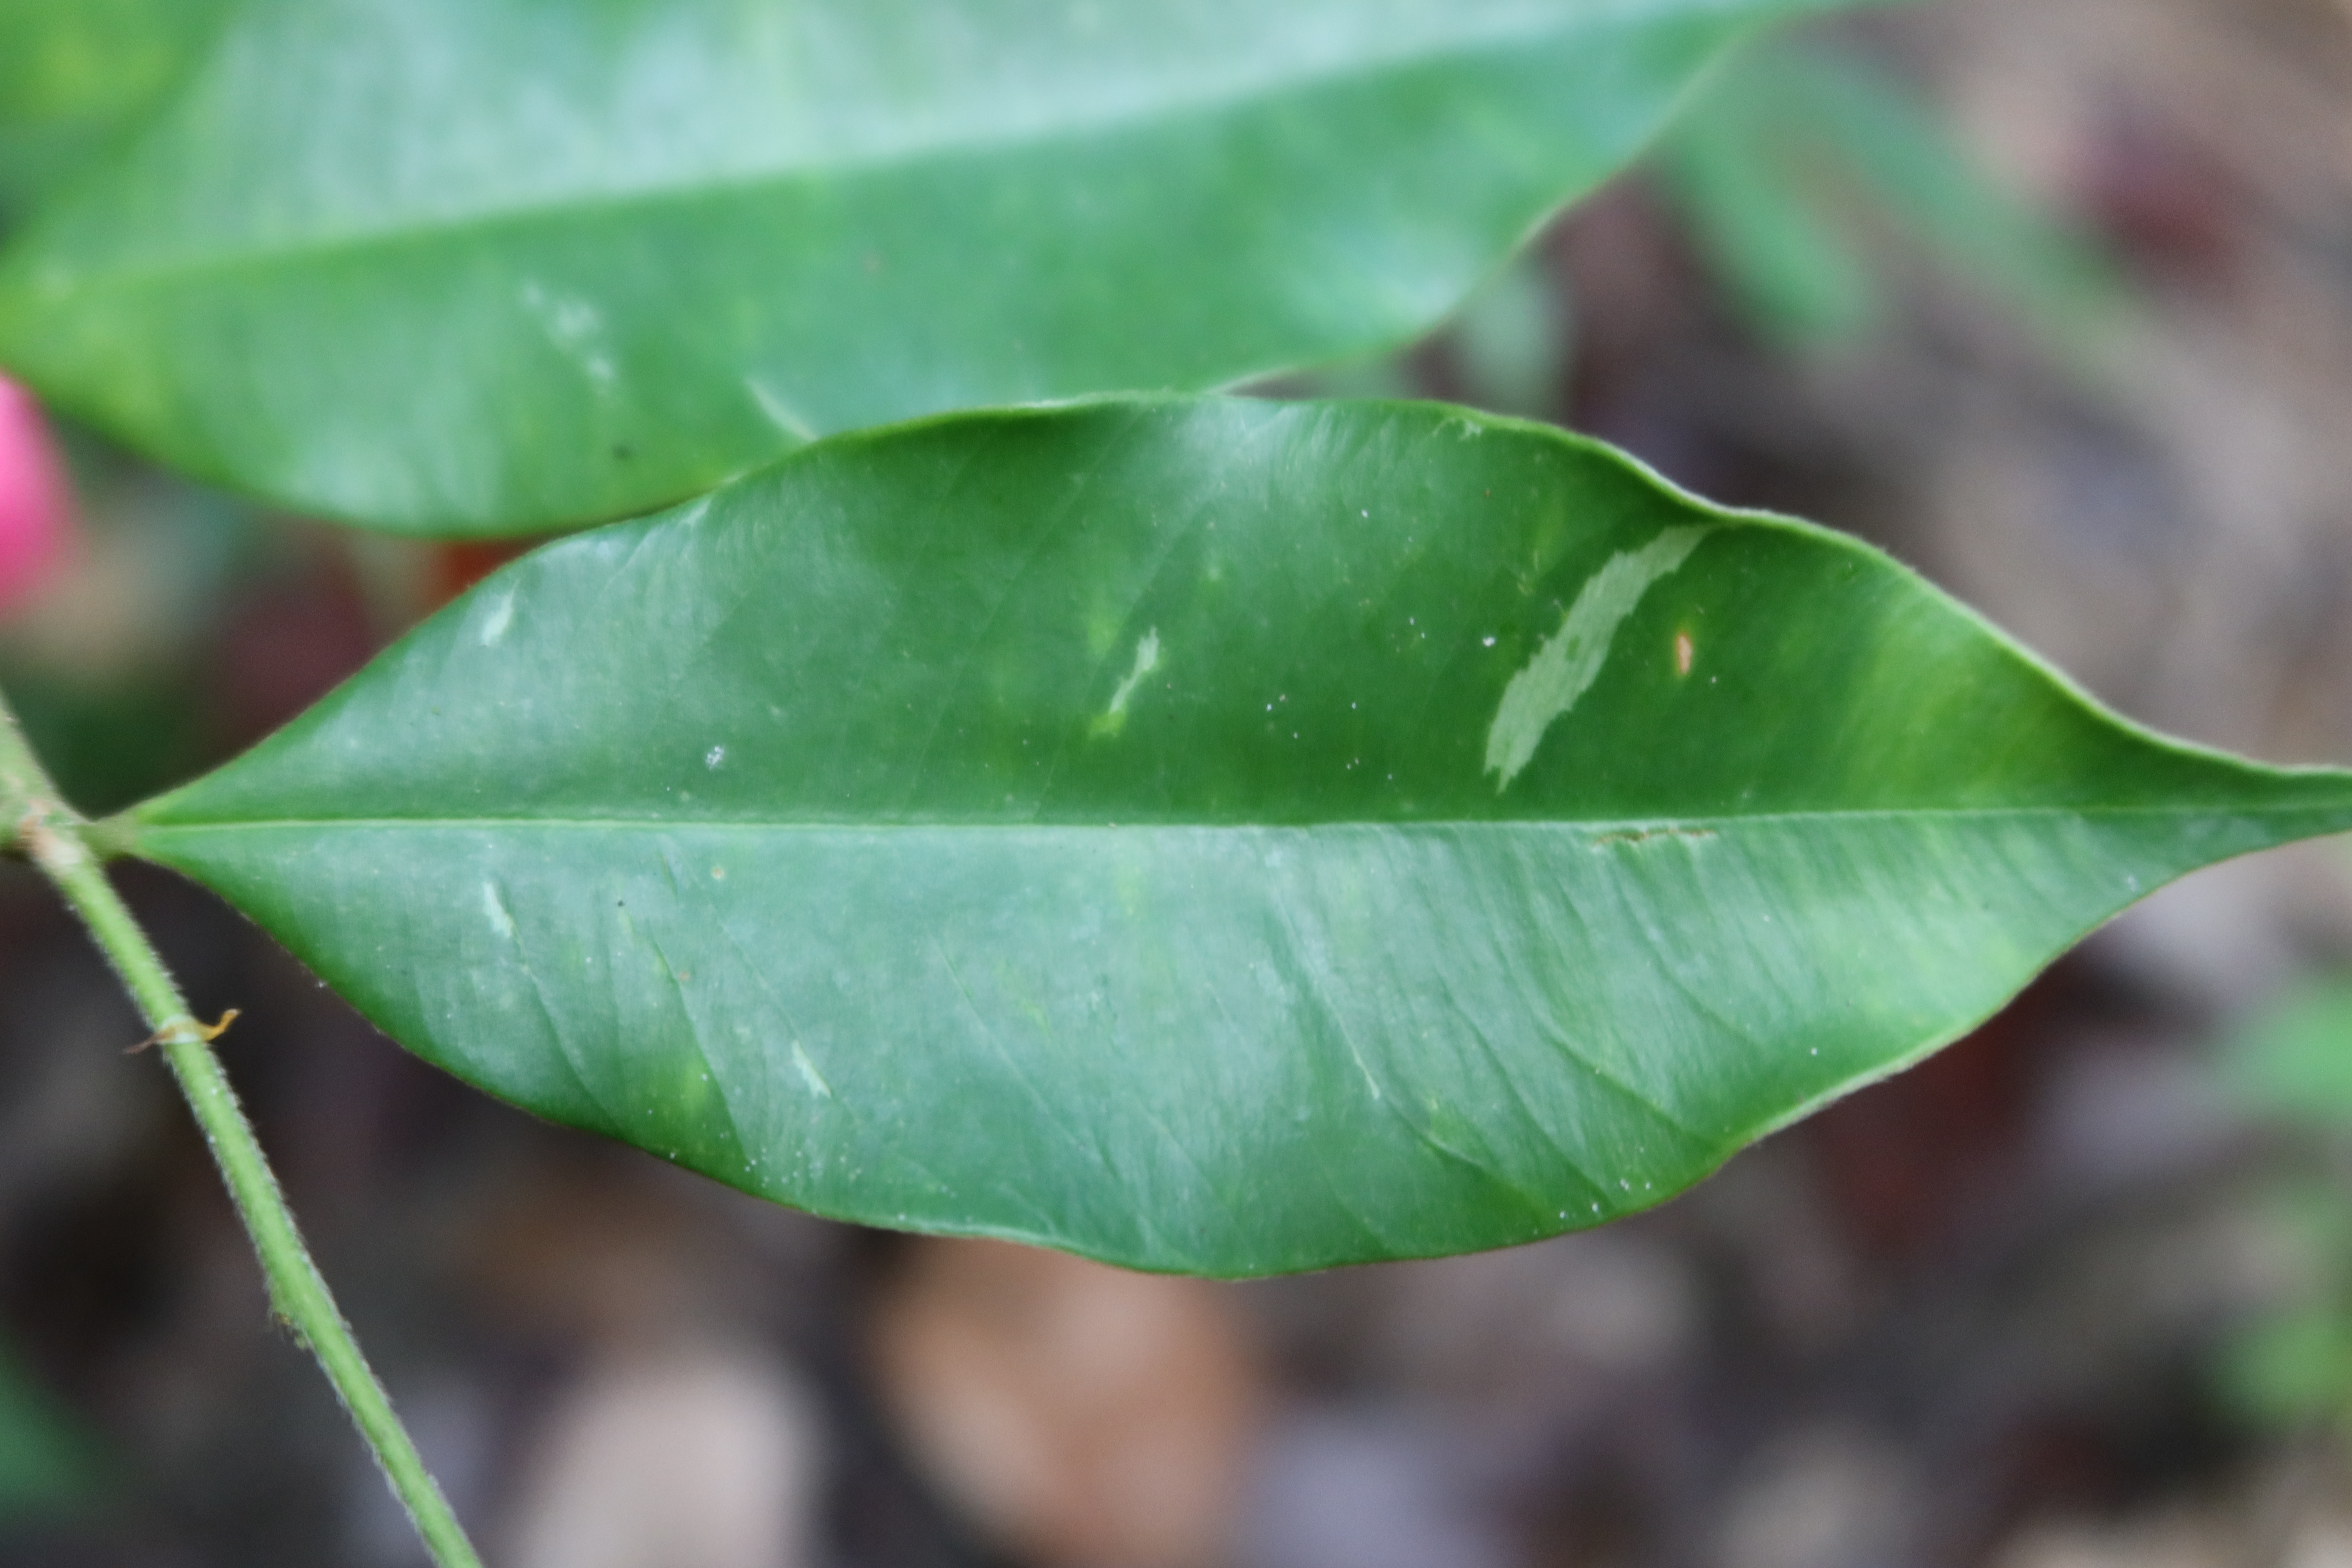
Label: Brown spots